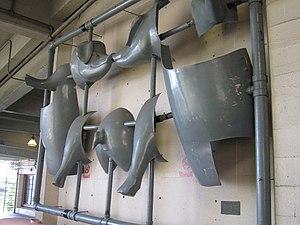
L’Art déviant est un courant de création artistique, né à la fin du XXᵉ siècle et qui se situe dans la lignée philosophique du surréalisme, du Postmodernisme et du Pop art. Il relève plus d'un état d'esprit créatif que d'un « style » dans le plus strict et le plus scolastique sens du terme. L'infographie est l'un de ses principaux vecteurs, notamment par la réalisation de fonds d'écran. Sur le modèle de la Factory d'Andy Warhol, la communauté a créé en août 2000 un site Internet deviantART, qui tient tout à la fois de l'espace de création, du forum et du point de rencontre des créateurs se réclamant de « l'art déviant ».